1903 Michigan Wolverines football team

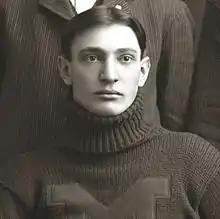
1903 team captain Curtis Redden died in action while serving in France during World War I.

The season opener was played on October 3, 1903, in weather that was described as "excessively warm for football." The game was played in 20-minute halves and matched Michigan against Case Scientific School. Willie Heston scored three touchdowns in the game, including one on a 45-yard run. Tom Hammond also scored two touchdowns, and Hal Weeks scored after substituting for Heston at left halfback in the second half. Michigan converted only one of six point after touchdown attempts, and the team's punting and goal-kicking were described as "sad failures."